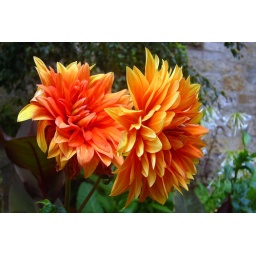
orange flower in church garden across from Copley Square